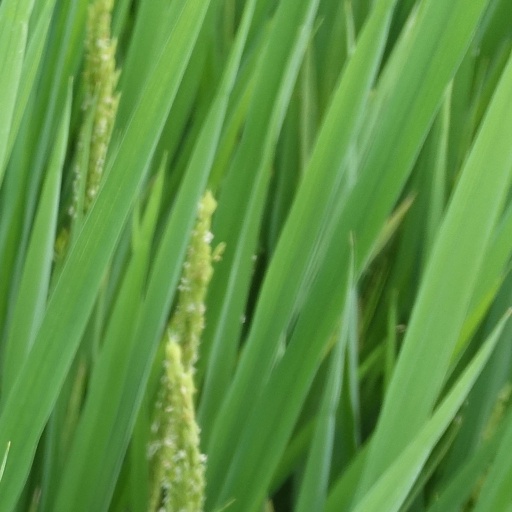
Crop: rice